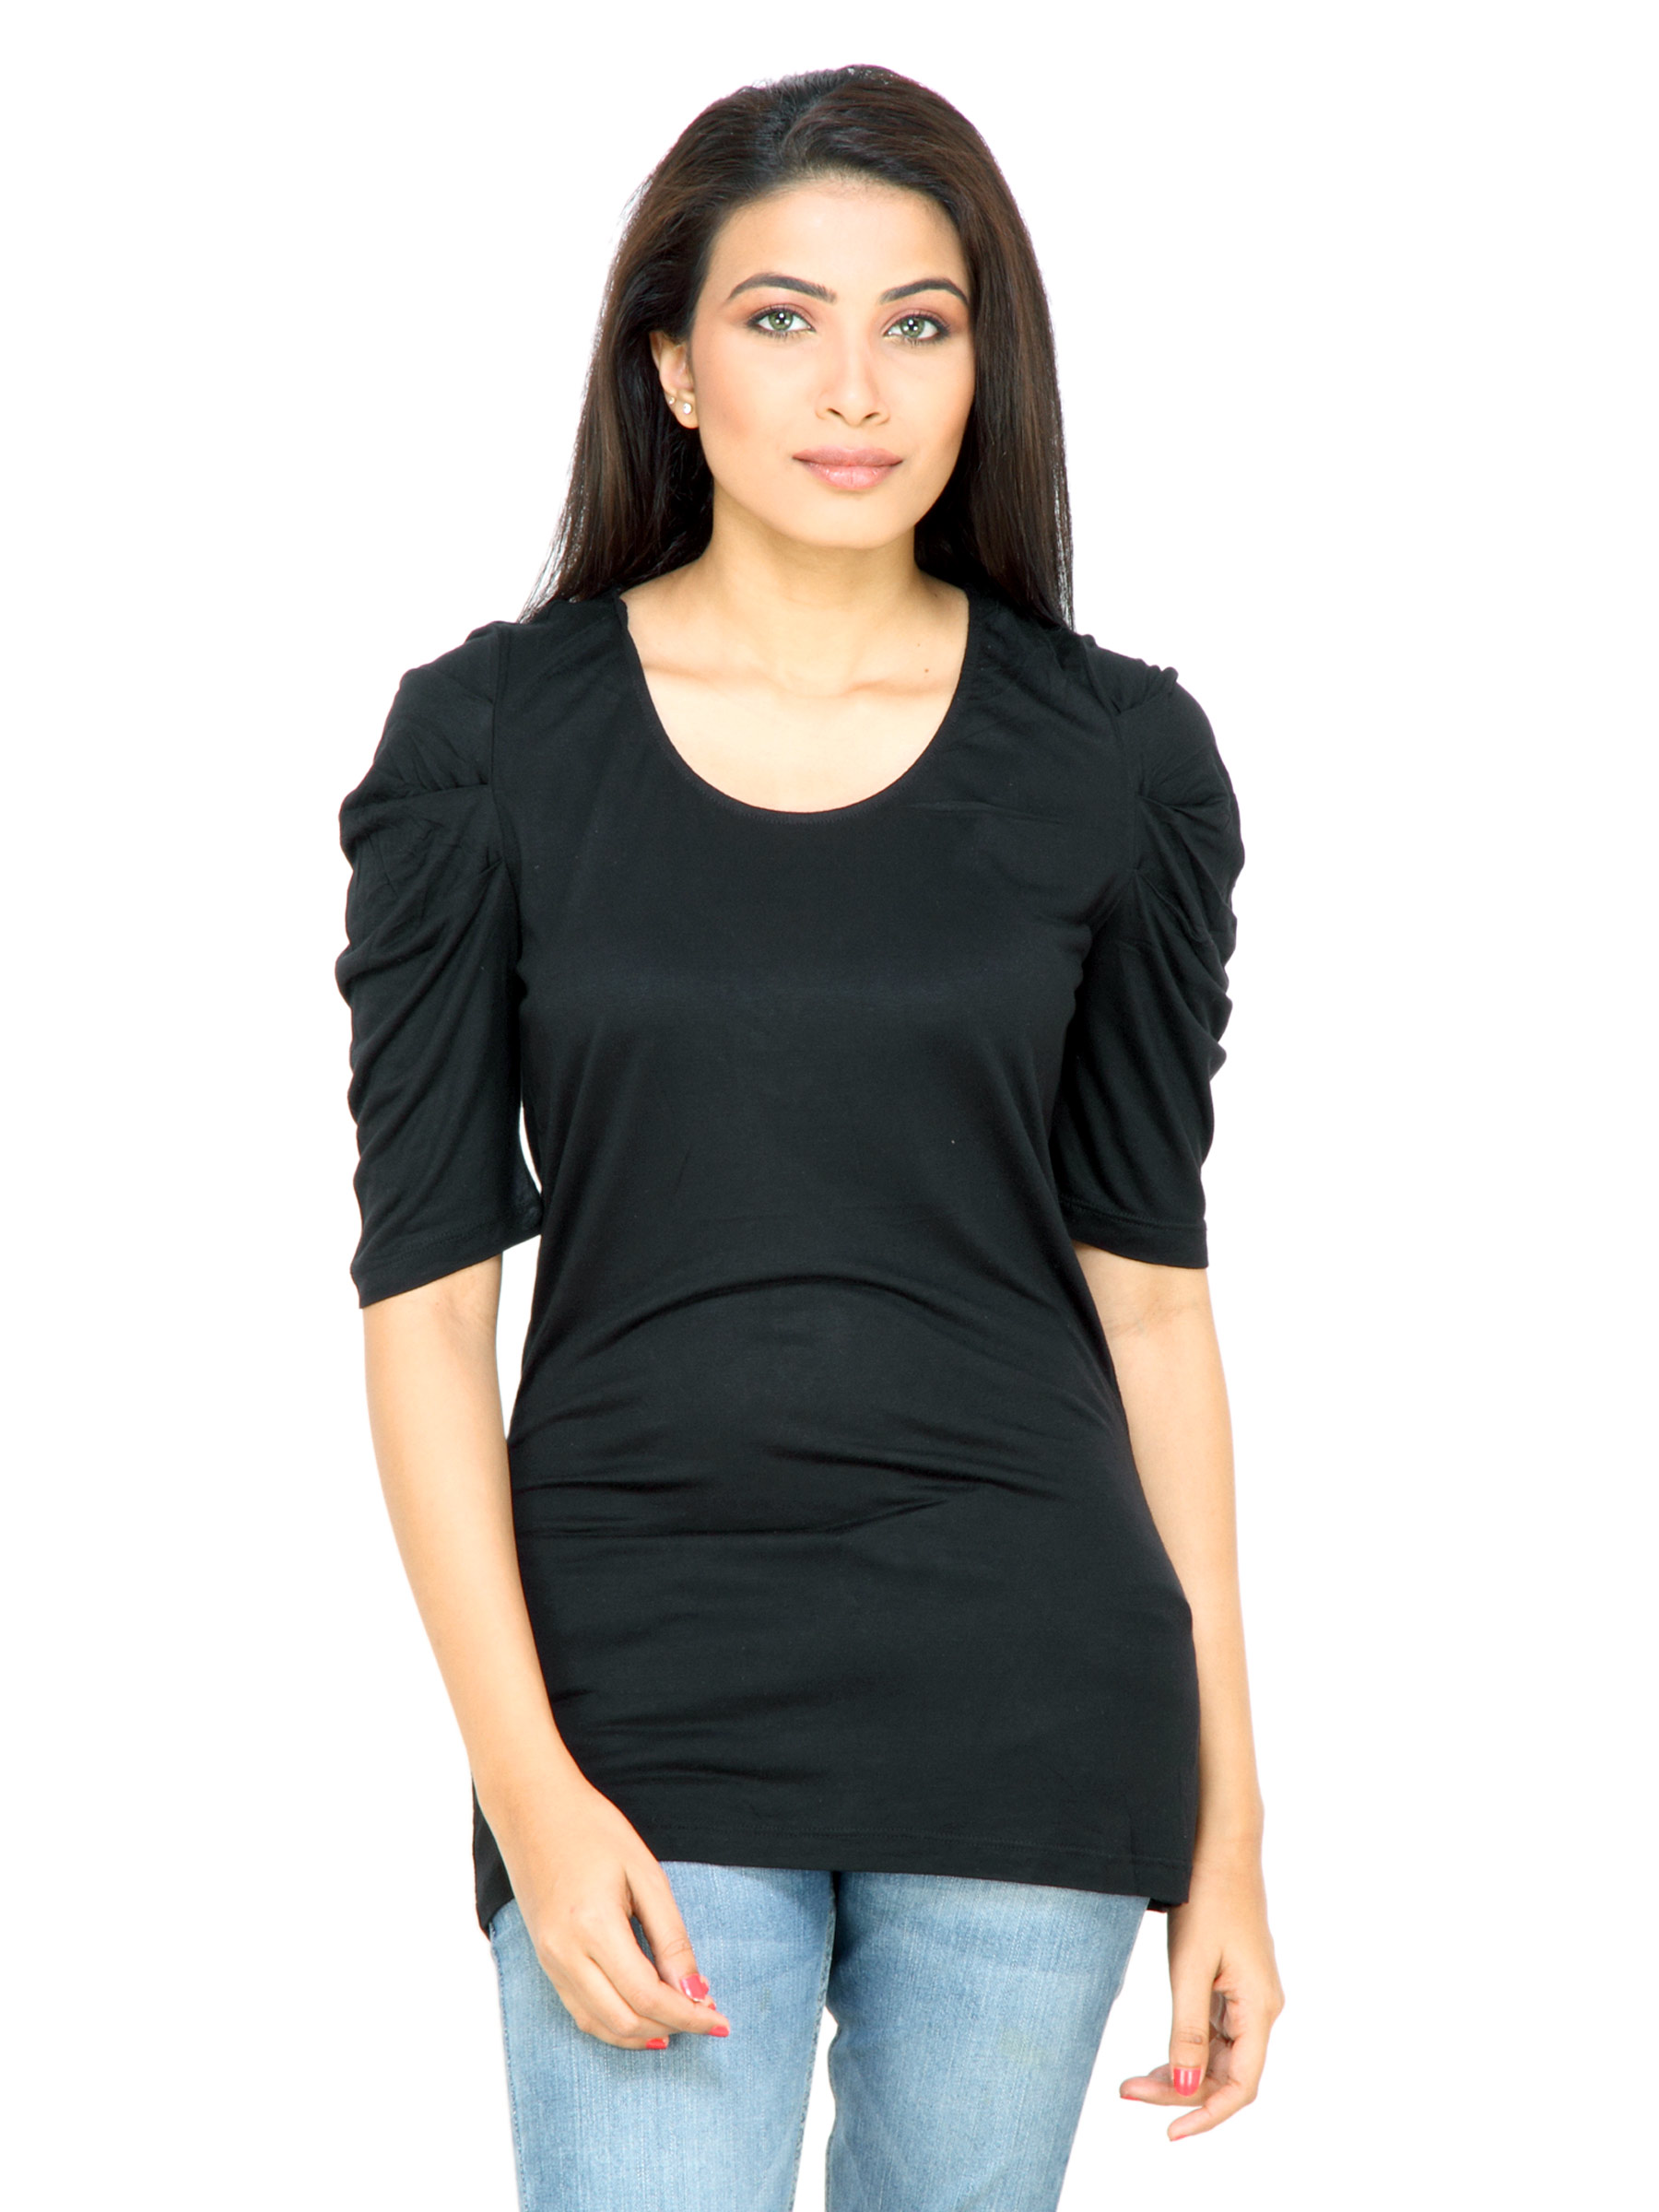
s.Oliver Women Solid Black Top
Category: Apparel / Topwear / Tops
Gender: Women
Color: Black
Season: Fall 2011
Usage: Casual